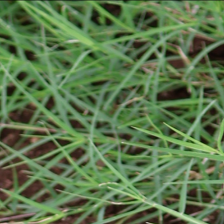
Weed species: Harali_(Cynodon_dactylon)